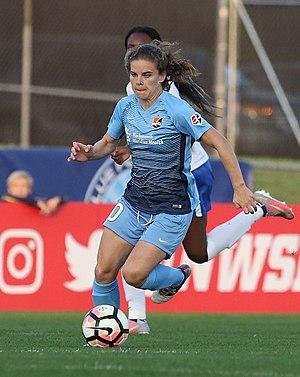
Daphne Marie Corboz, née le 14 juin 1993 aux États-Unis, est une footballeuse internationale française, qui joue au FC Fleury 91.